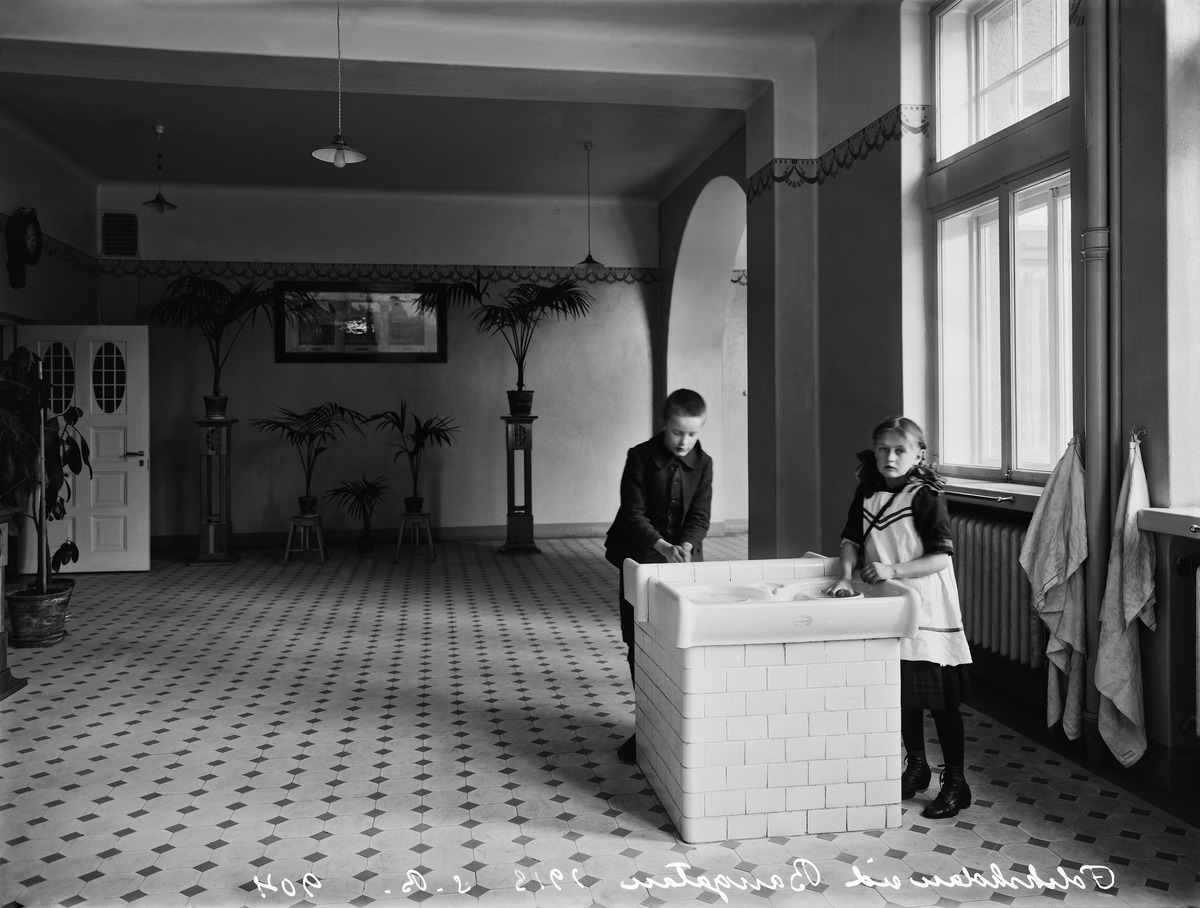
Ruotsinkielinen kansakoulu Cygnaeusskolan, Ratakatu 8
sisällön kuvaus: Ruotsinkielinen kansakoulu Cygnaeusskolan, Ratakatu 8.  Oppilaita käytävässä käsien pesulla. mustavalkoinen
Kuvaaja: Brander, Signe, valokuvaaja
Ajankohta: kuvausaika 1913
Paikka: Suomi, Uusimaa, Helsinki, Punavuori Helsinki, Ratakatu 8
Aiheet: Cygnaeus lågstadieskola, koulut kansakoulut, huonekasvit, koululaiset, oppilaat, lapset